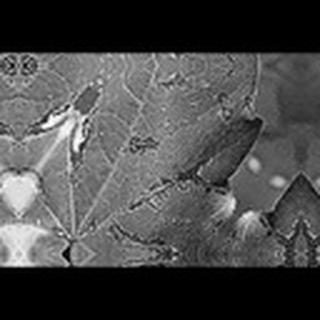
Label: cotton_bacterial_blight